Sylvia Morales

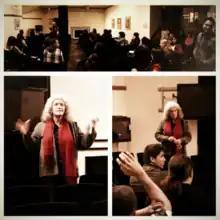
Sylvia Morales Film screening at UCSC

Sylvia Morales' next project will be Chicana II or Mestiza which looks at the women: mestiza, chicana, exploring the feminist evolution within the mestiza that begins in the late 60's to the new millennium. She mentions in her interview with Osa Hidalgo de la Riva that the documentary might take a long time to get done since she has a variety of respsibilities as a professor and mother. She also faces other complications that may delay the production which is the lack of funding since she is mainstream and not in the industry, as well as the research has to be all done by her. She did mention in her interview that she is putting together a research proposal so she can acquire the funds to hire people to help her complete her project.